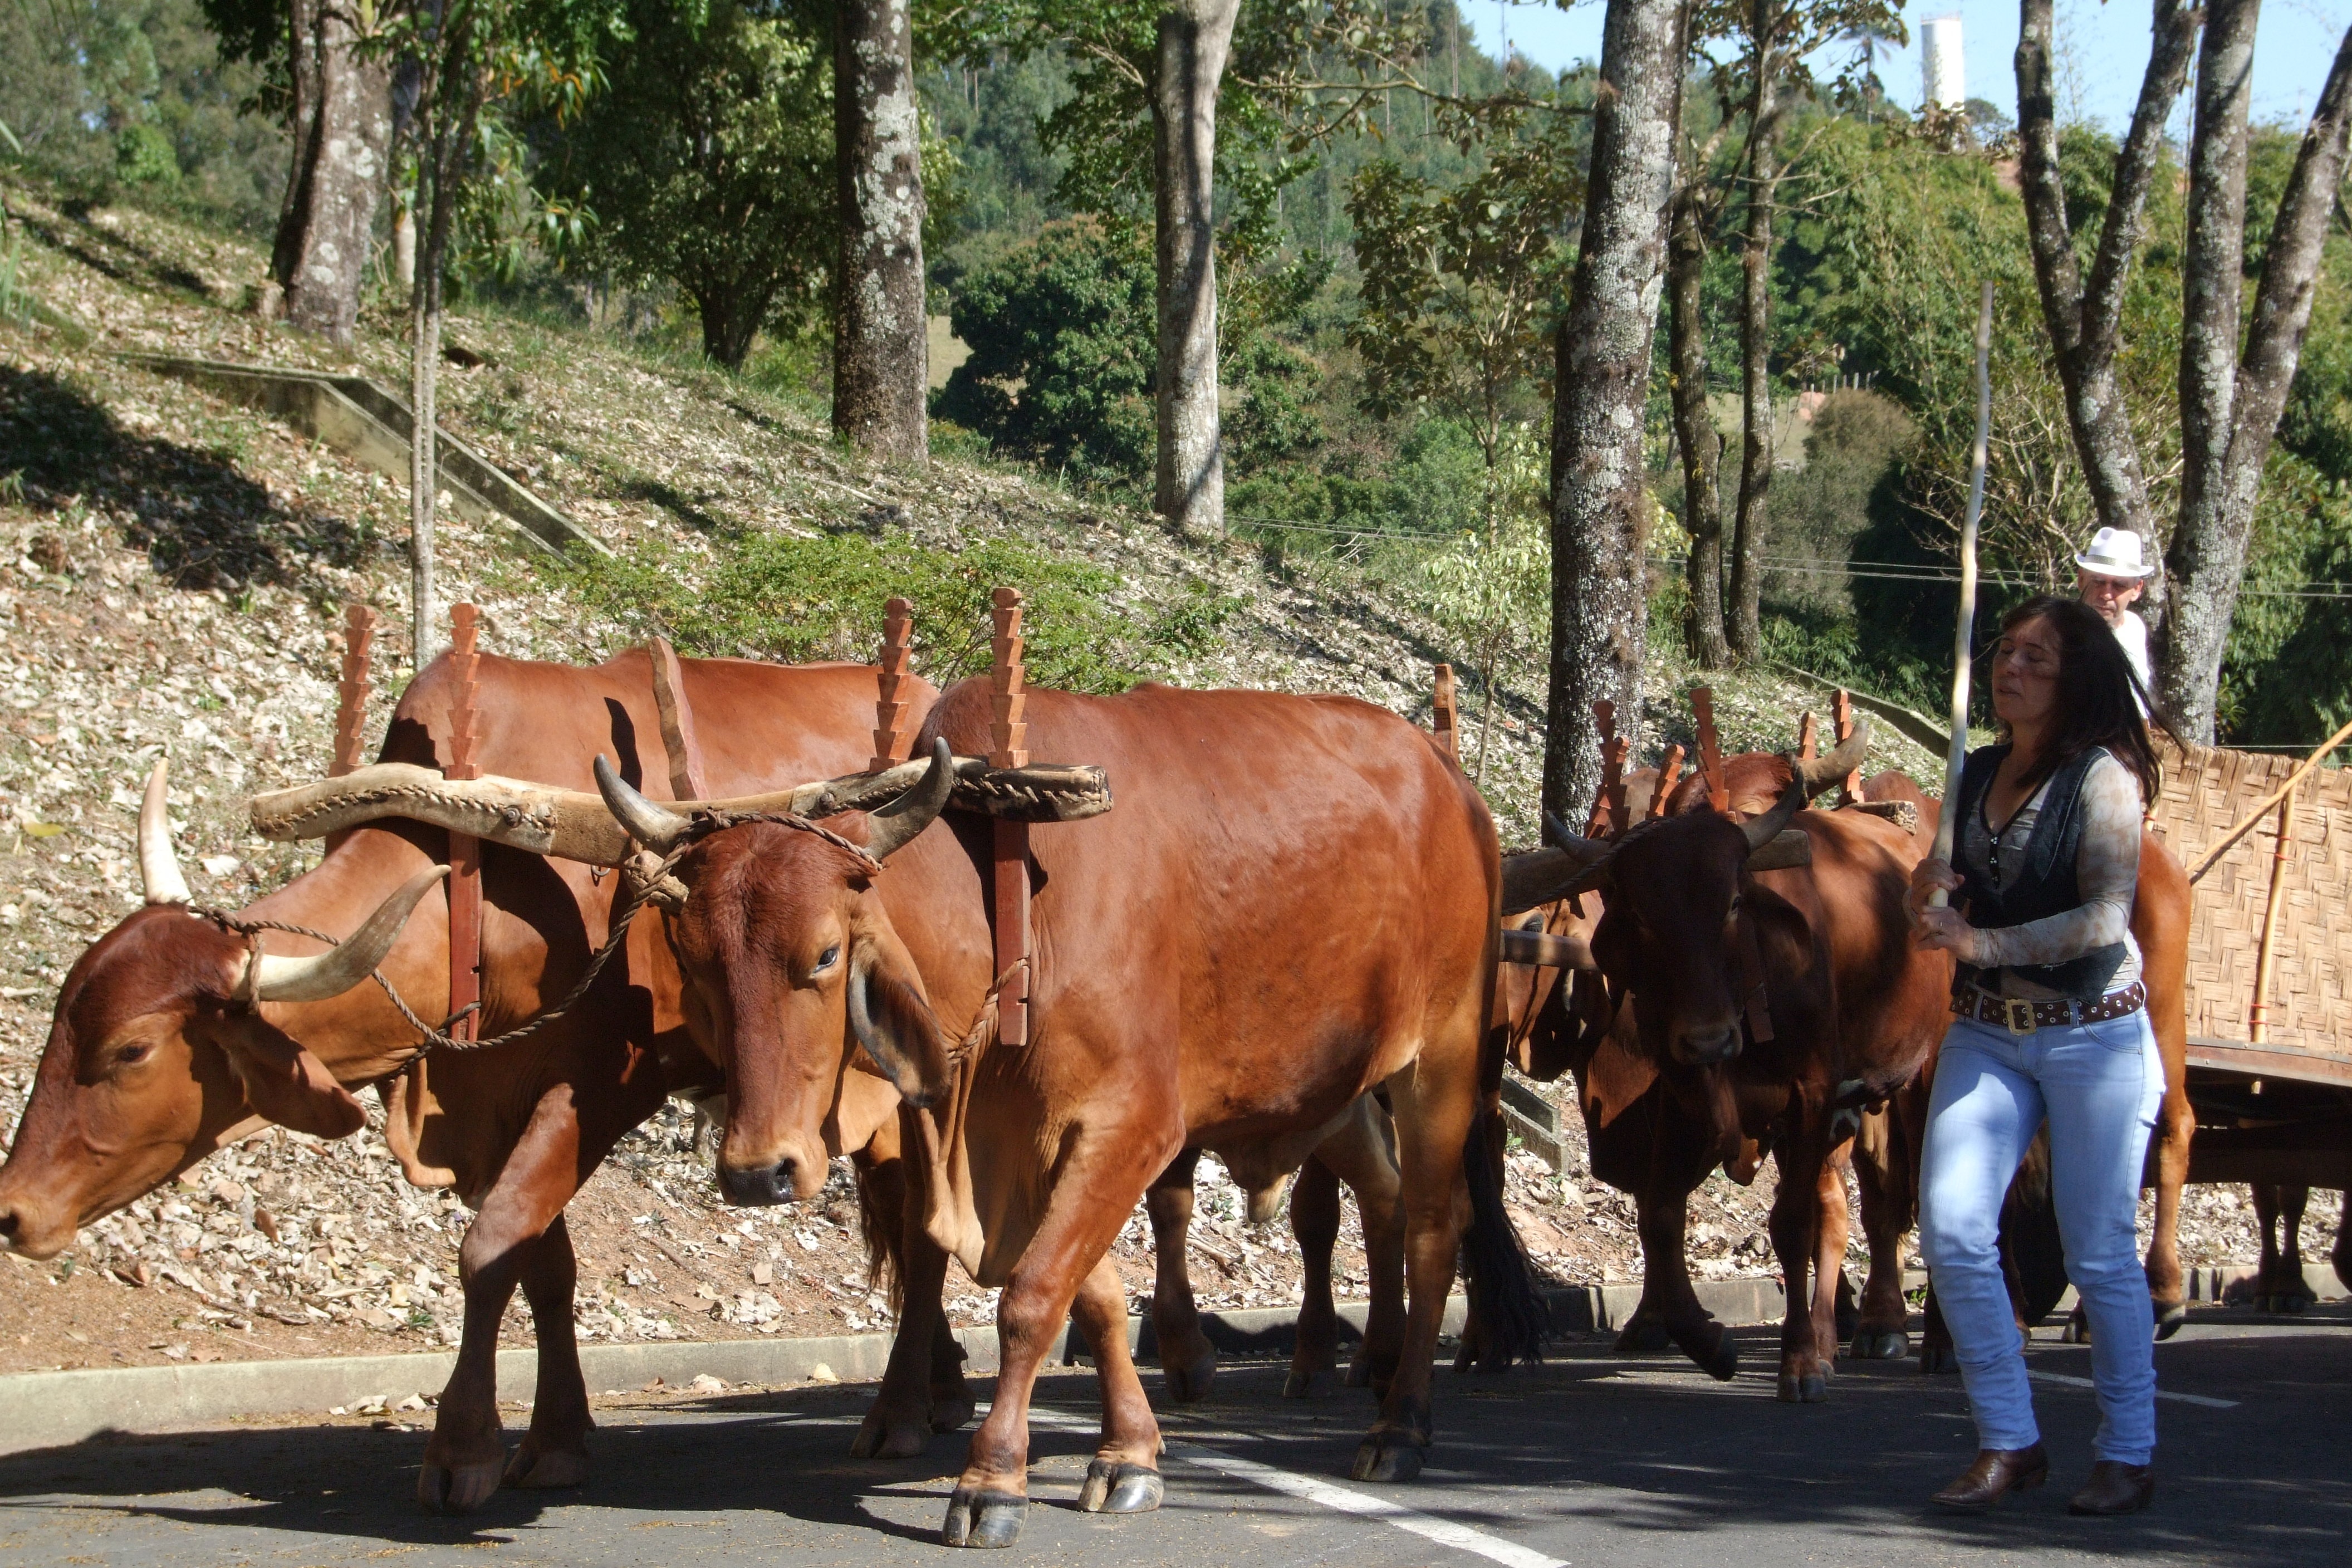
girl, herd, vehicle, cowboy, ox, boi, pack animal, cattle like mammal